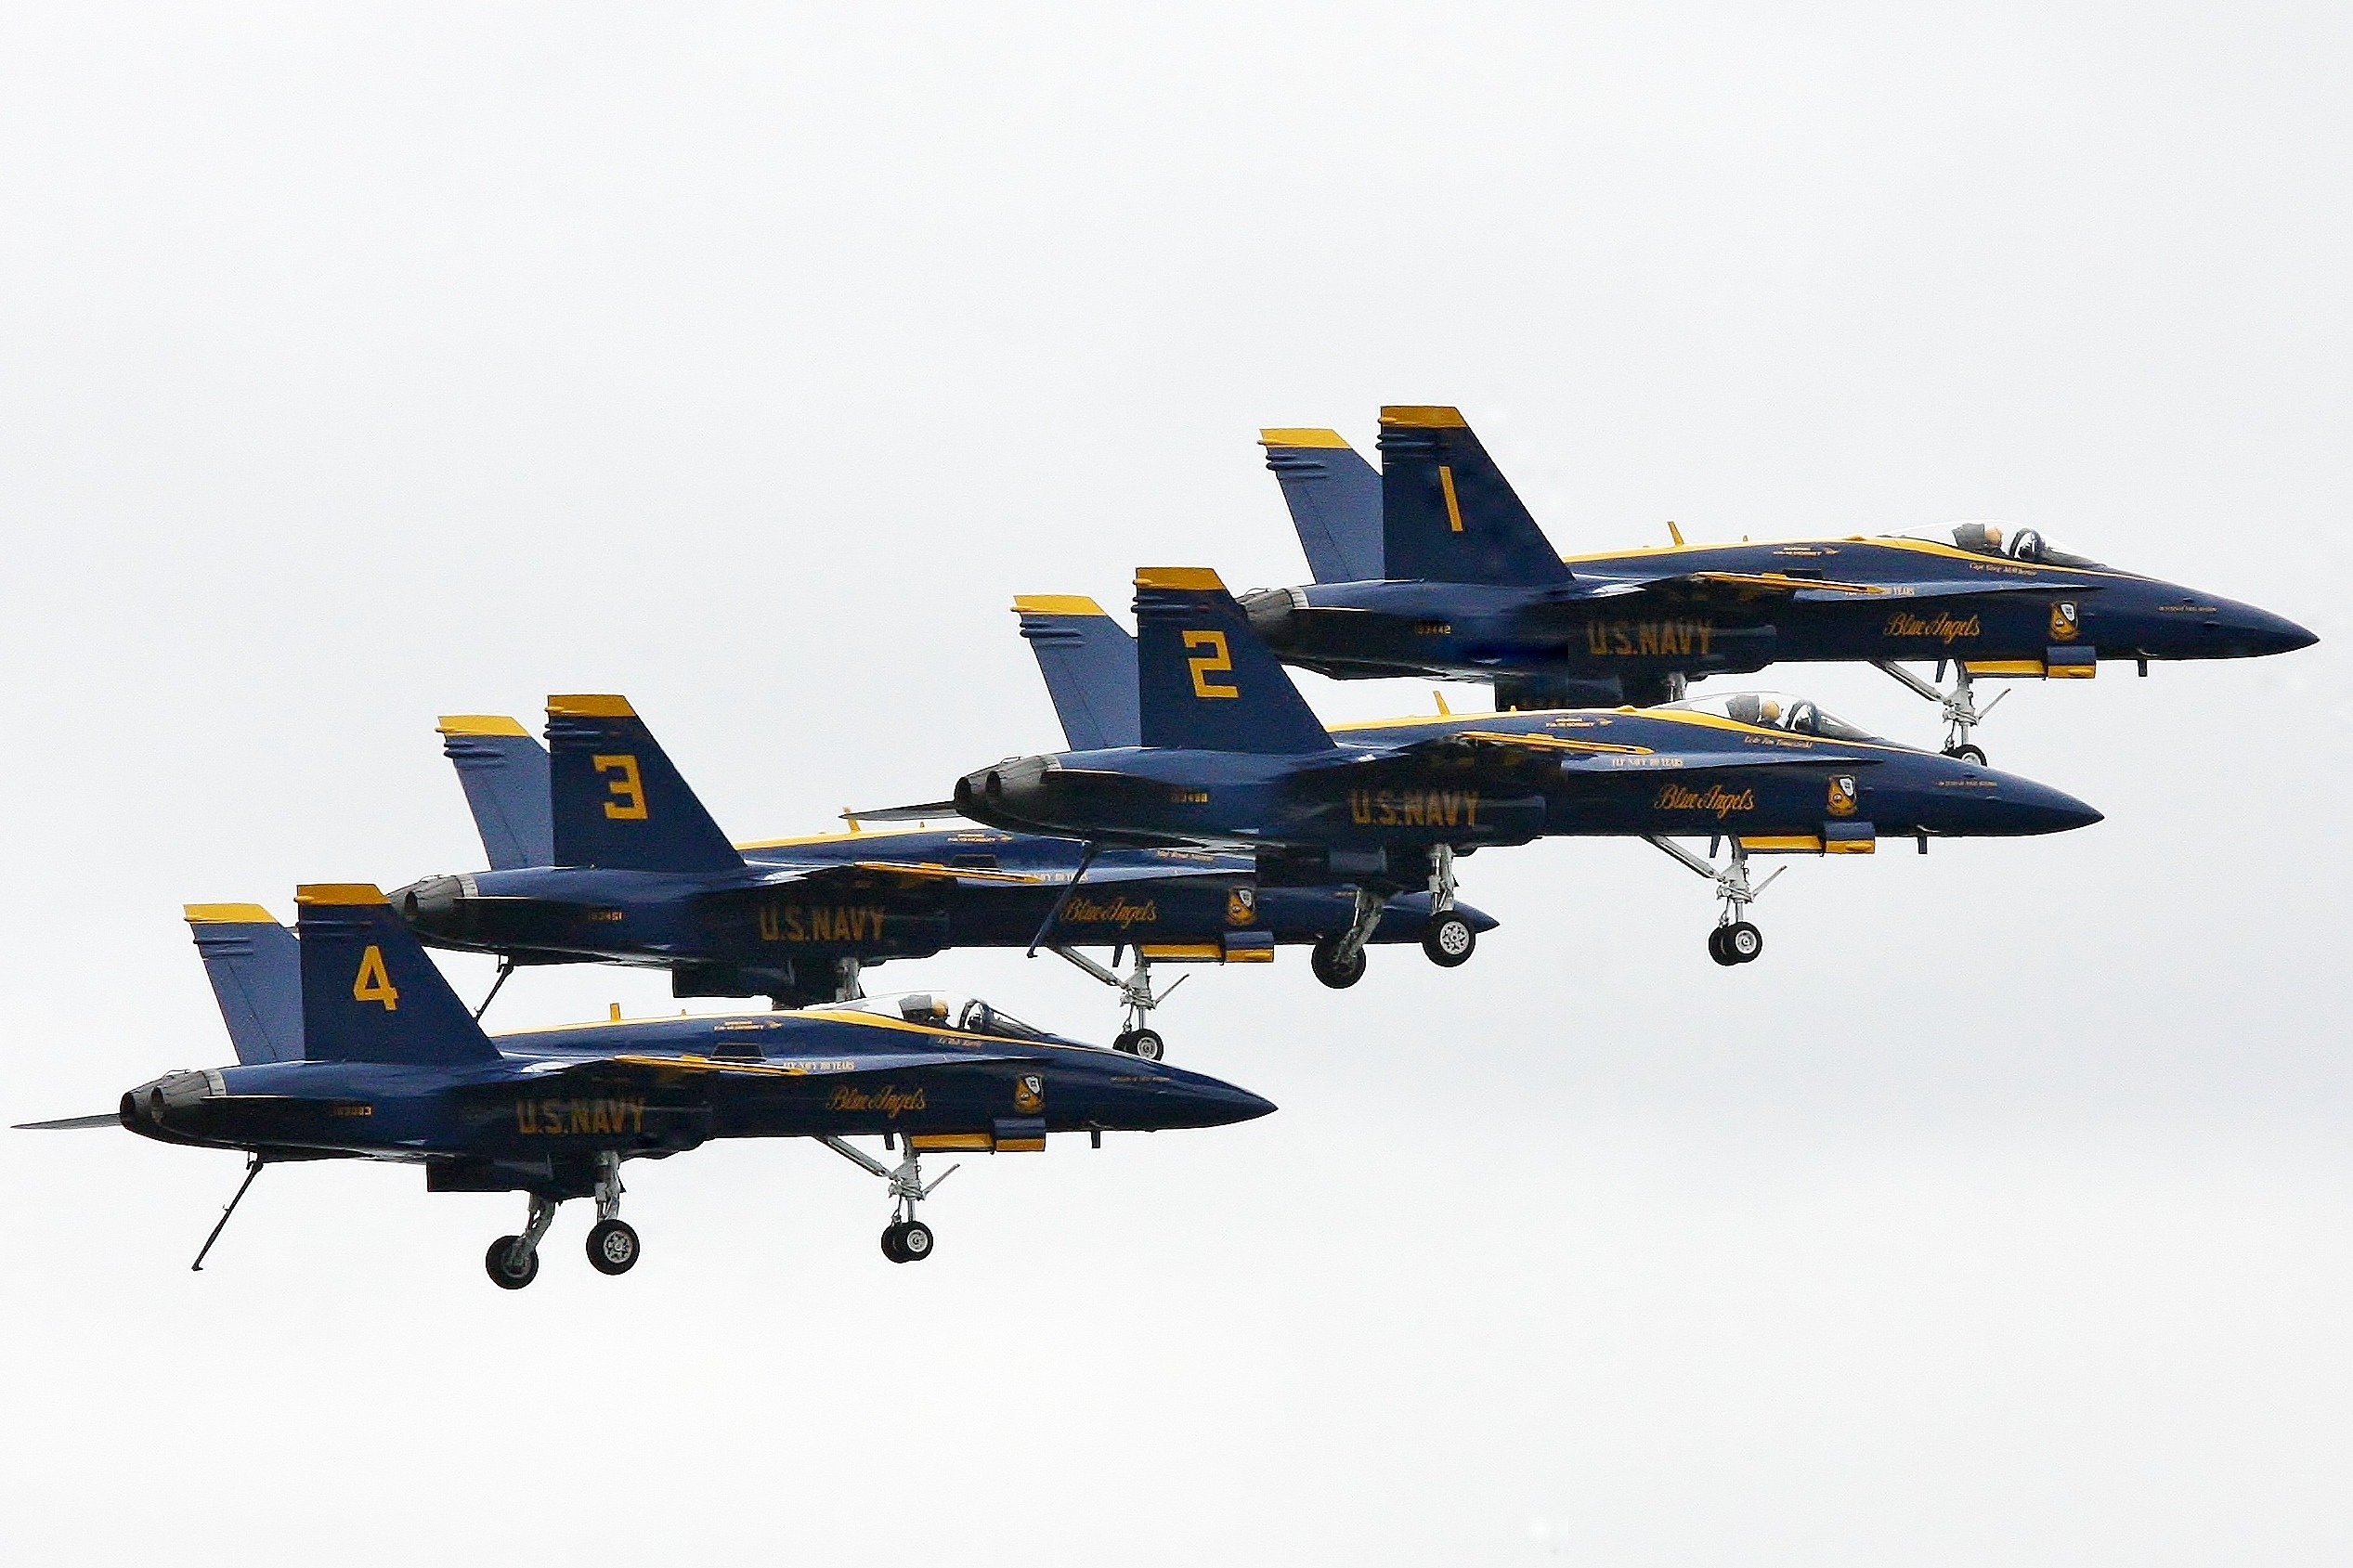
airplane, aircraft, fighter jet, vehicle, aviation, seattle, air force, jet aircraft, fighter aircraft, military aircraft, atmosphere of earth, mcdonnell douglas fa 18 hornet, boeing fa 18e f super hornet, shenyang j 11, landing gear, blue angles, sea fair, military airplane, f a 18 hornet, flying dirty